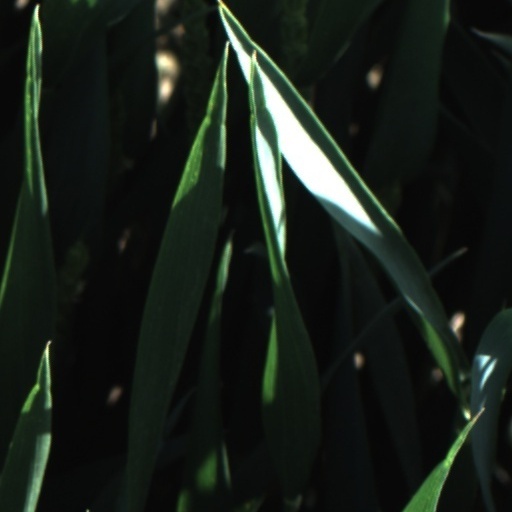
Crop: wheat